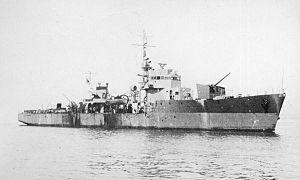
Les escorteurs de Type C est une classe d'escorteurs de la Marine impériale japonaise construite en fin de la Seconde Guerre mondiale.